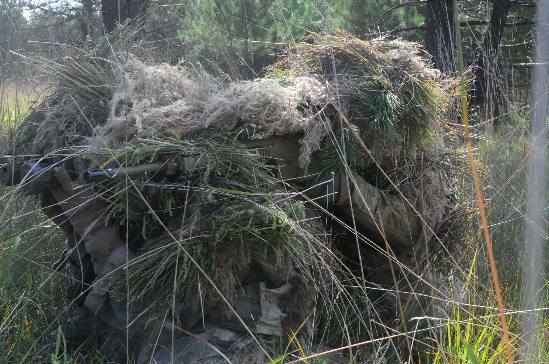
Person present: No